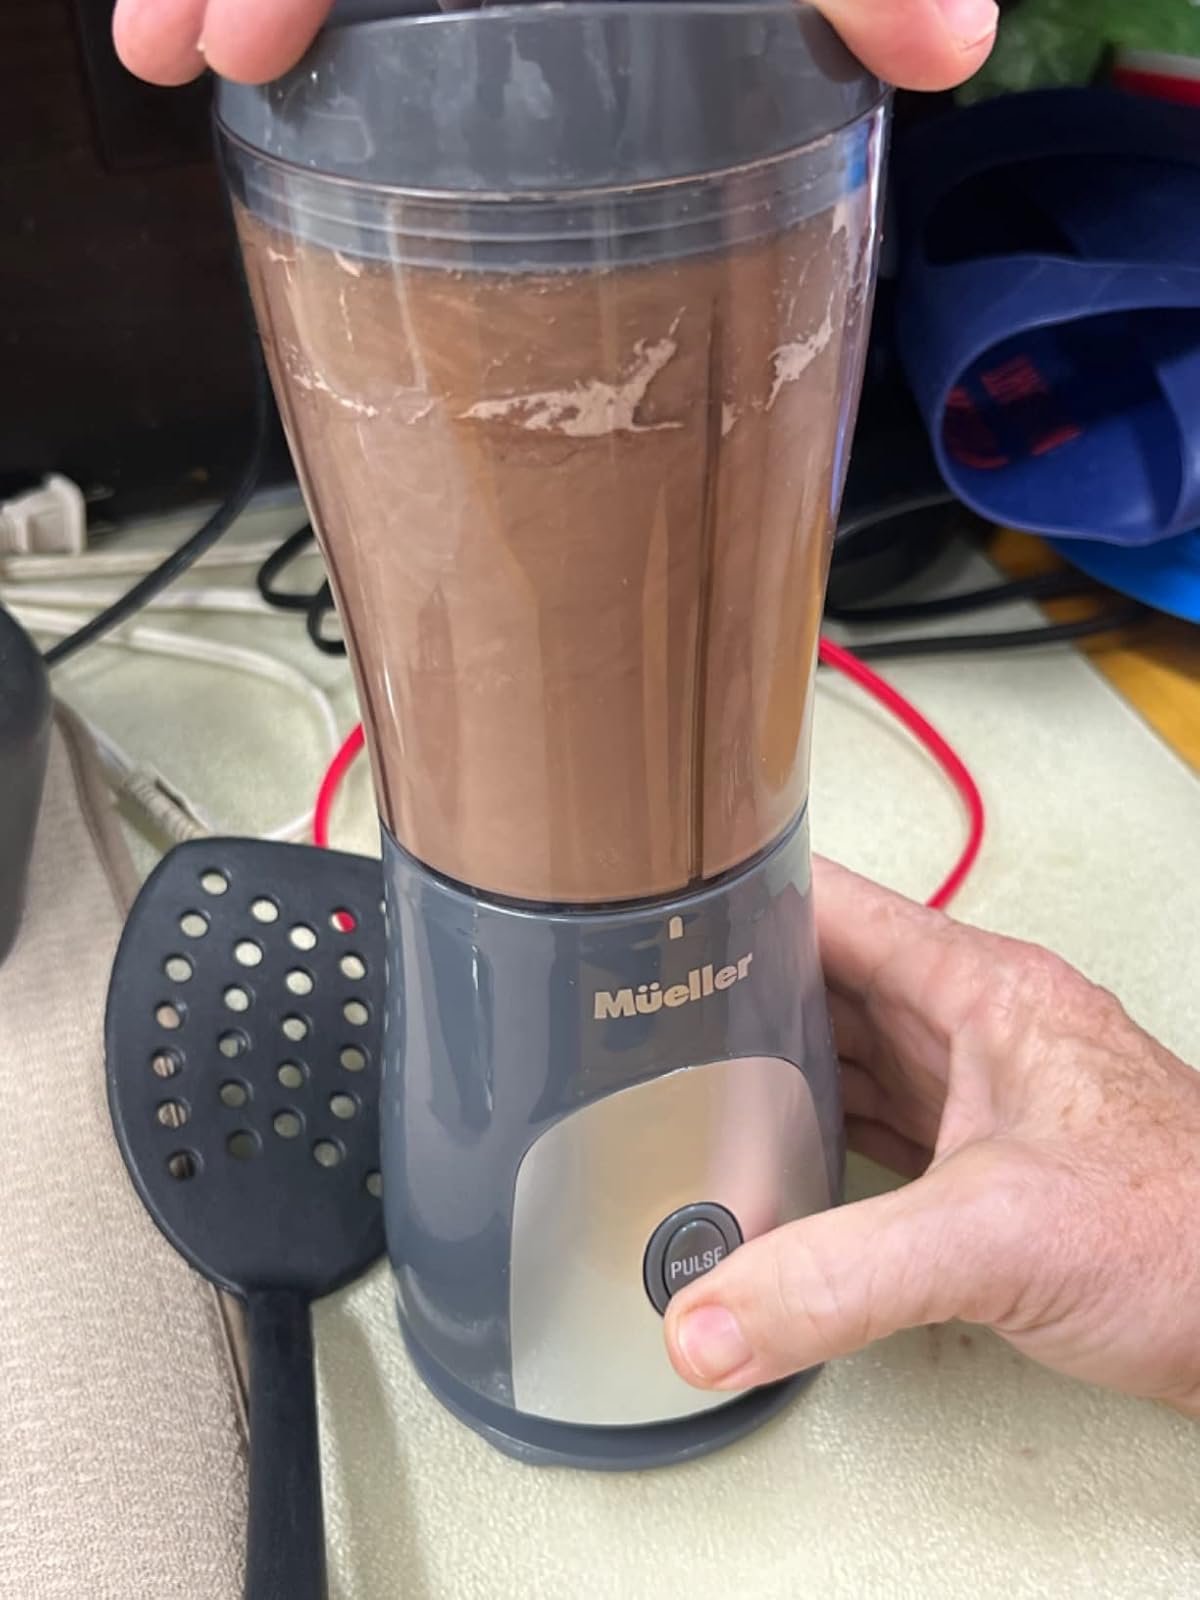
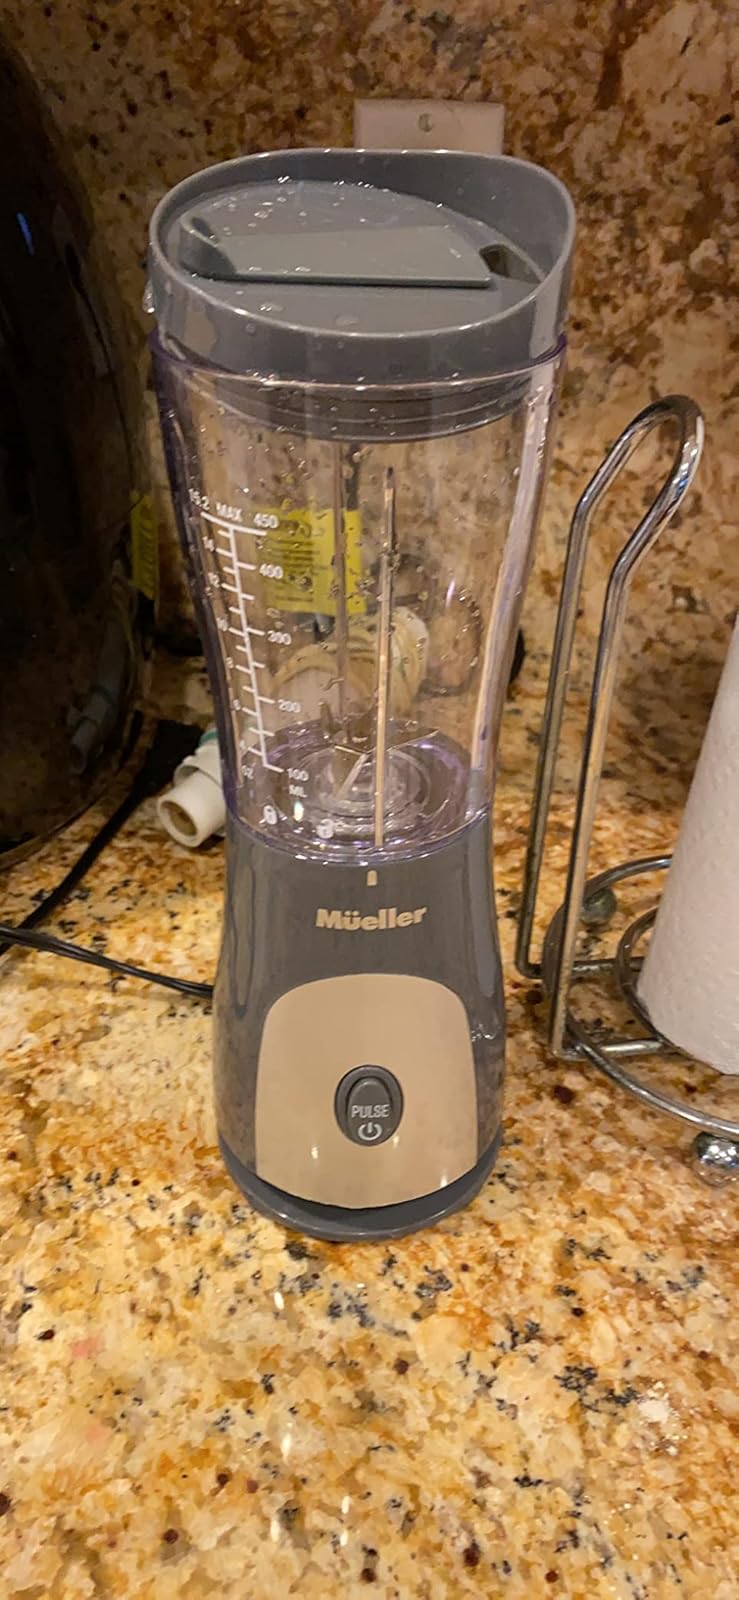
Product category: items_blender
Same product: yes